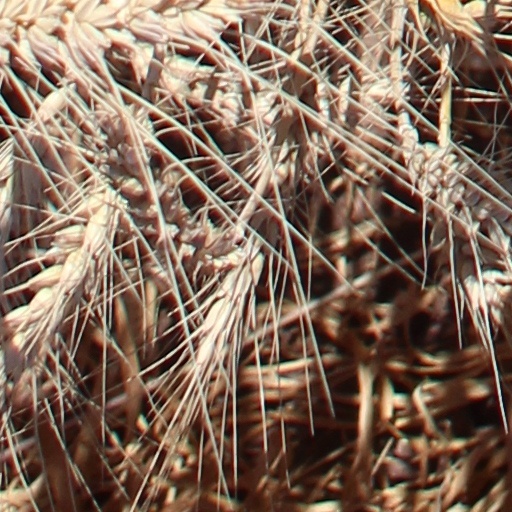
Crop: wheat